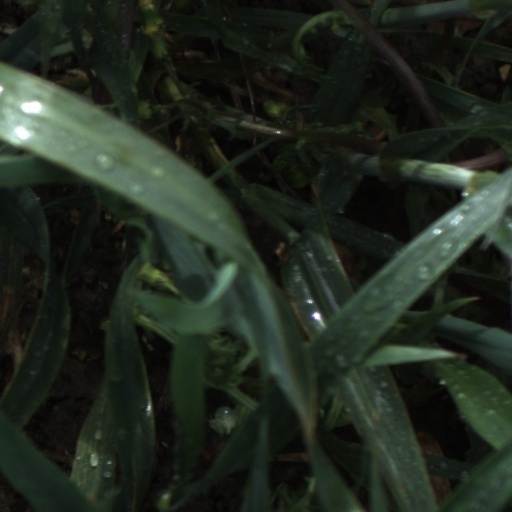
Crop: wheat